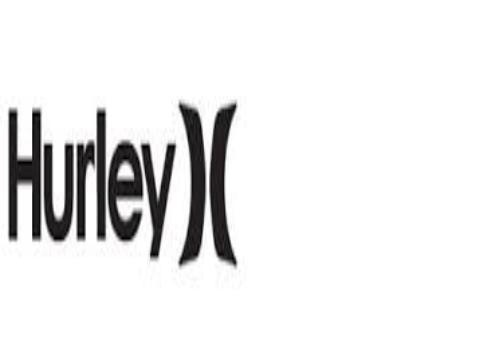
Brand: Hurley-2
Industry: Clothes